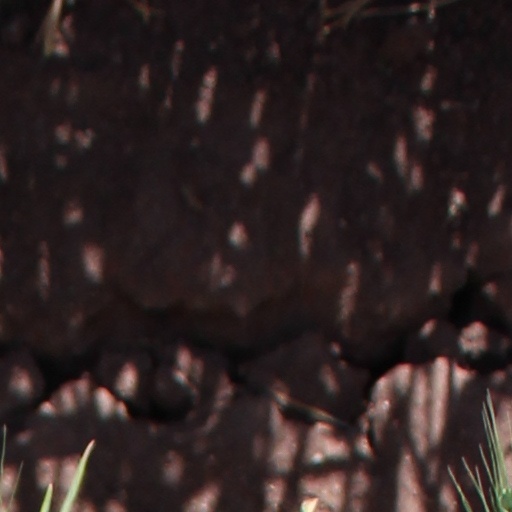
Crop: wheat